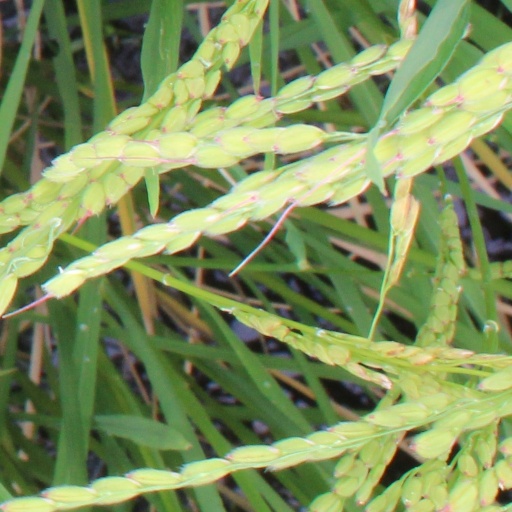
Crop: rice